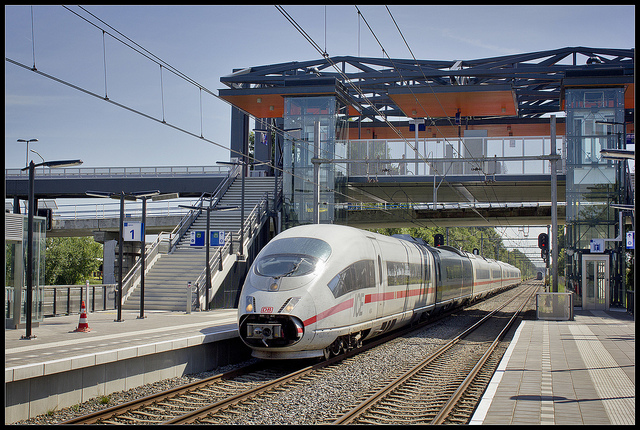
A bullet train going down tracks under a station.

A passenger train that is going under a walking bridge.

a train moving very fast under a railway station

A high speed train at an outdoor station, next to a passenger platform.

A bullet style train passes under a pedestrian bridge as it pulls into a station.